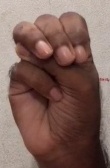
ASL sign: M